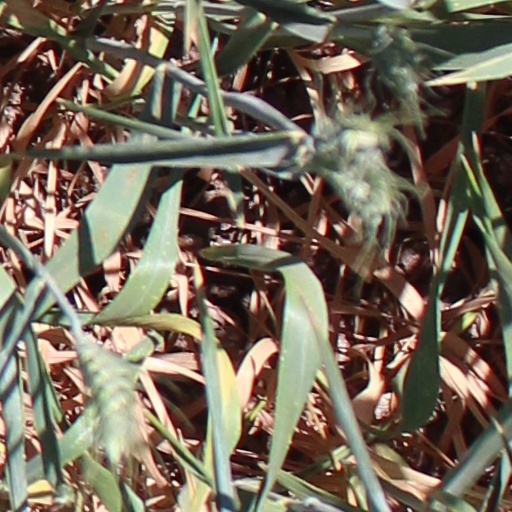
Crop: wheat